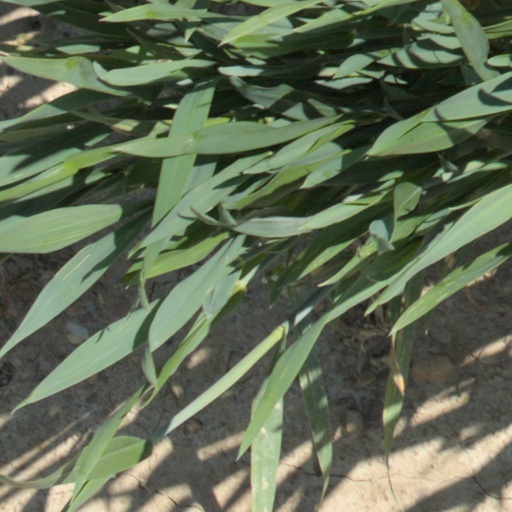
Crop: wheat